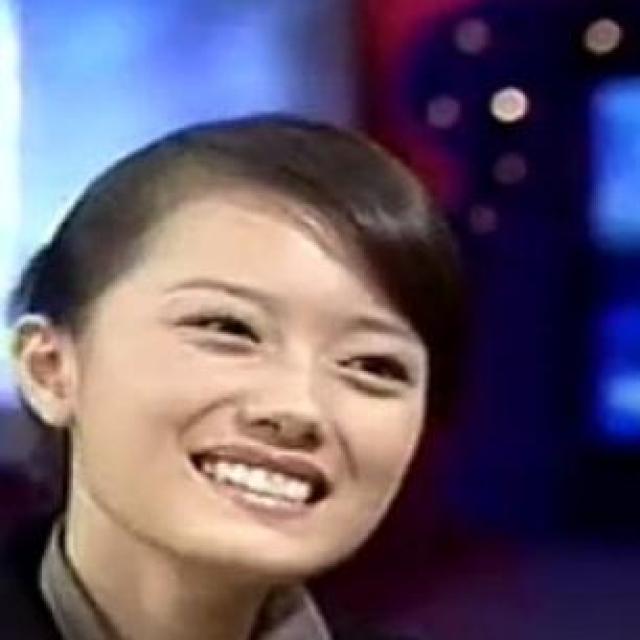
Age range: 21-44